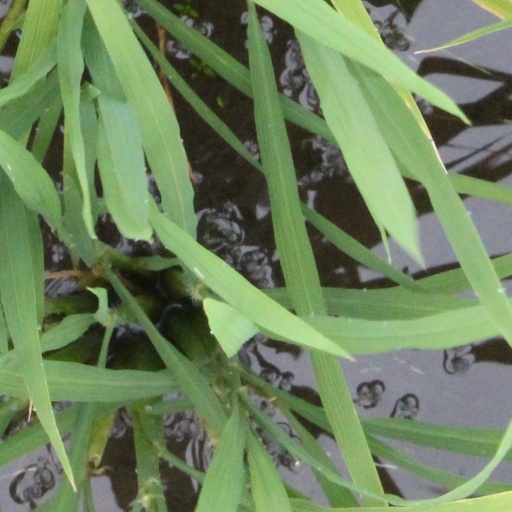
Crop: rice